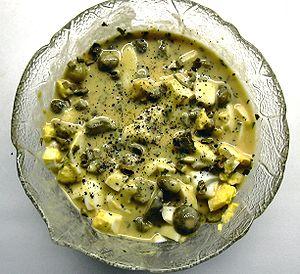
La sauce gribiche est faite à base d'œufs durs, les jaunes émiettés et les blancs coupés en petits cubes, de moutarde, puis montée avec une huile au goût neutre, de type arachide.
Une sauce est une préparation culinaire, froide, tiède ou chaude, destinée à être servie avec un mets salé ou sucré. Composée d’un simple jus ou d'un apprêt très élaboré, la sauce peut servir d’accompagnement, comme la mayonnaise, la béarnaise ou le coulis de fruits, mais aussi d’élément de cuisson, comme pour une daube ou un ragoût.